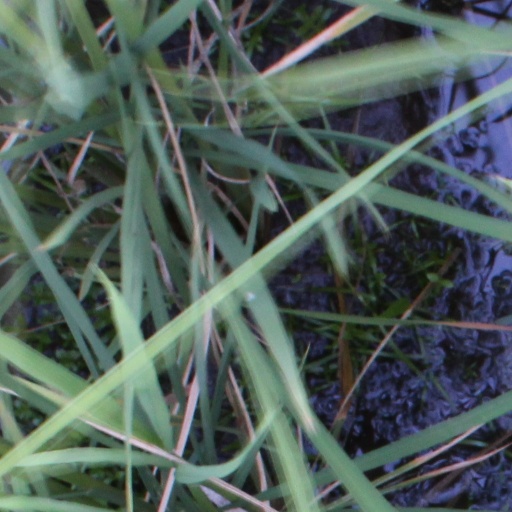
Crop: rice